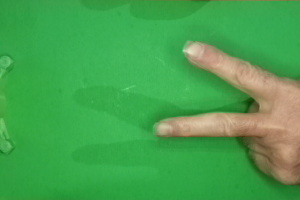
Label: scissors